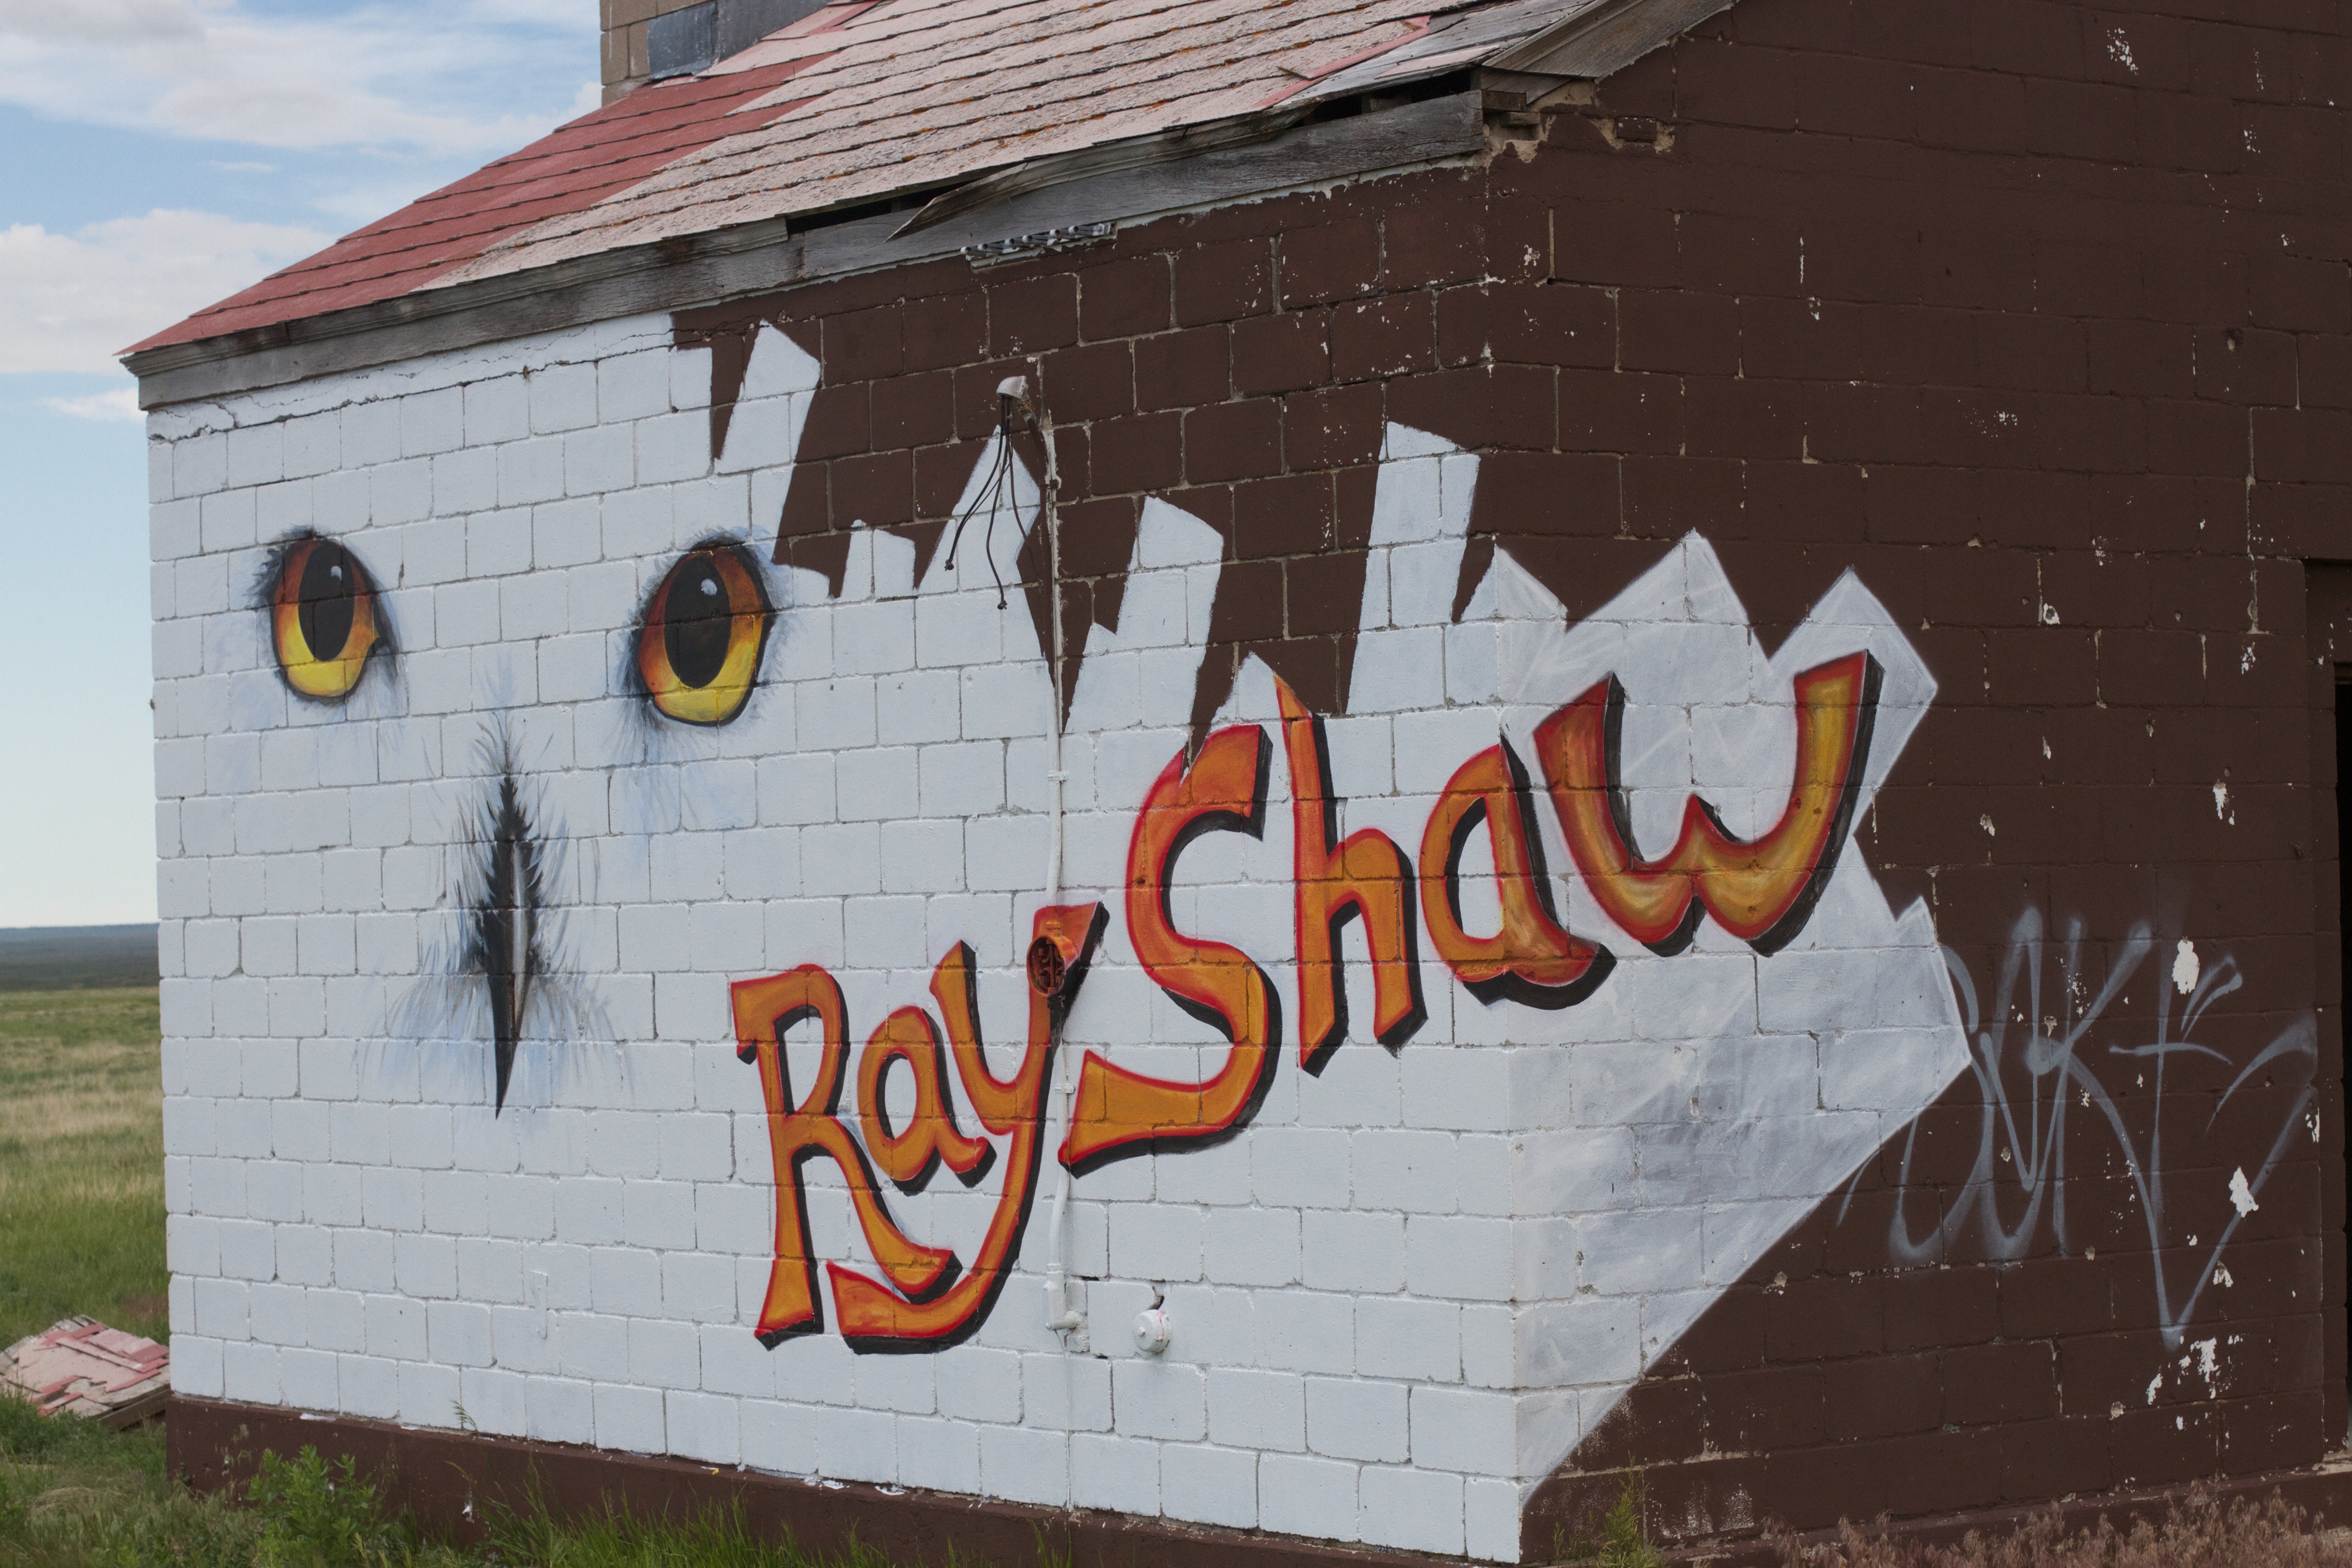
wall, graffiti, street art, art, mural, urban area